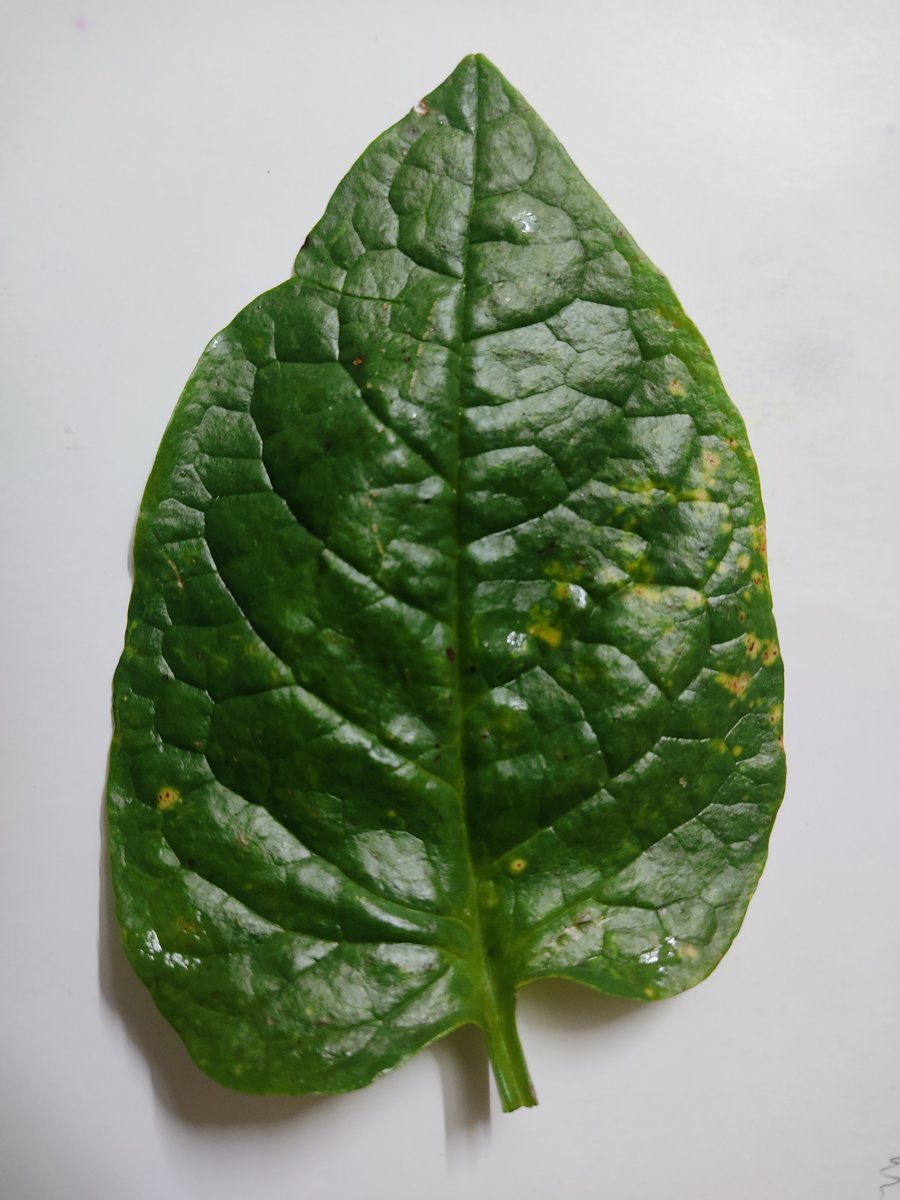
Label: Downy-Mildew